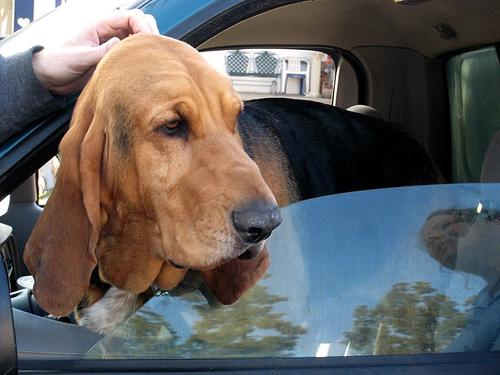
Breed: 207-n000044-bloodhound